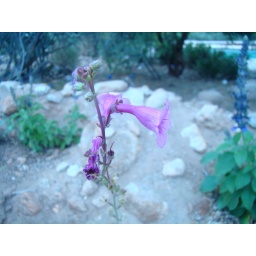
flowers in my garden incadesent lighting forgot to turn it back to auto lol